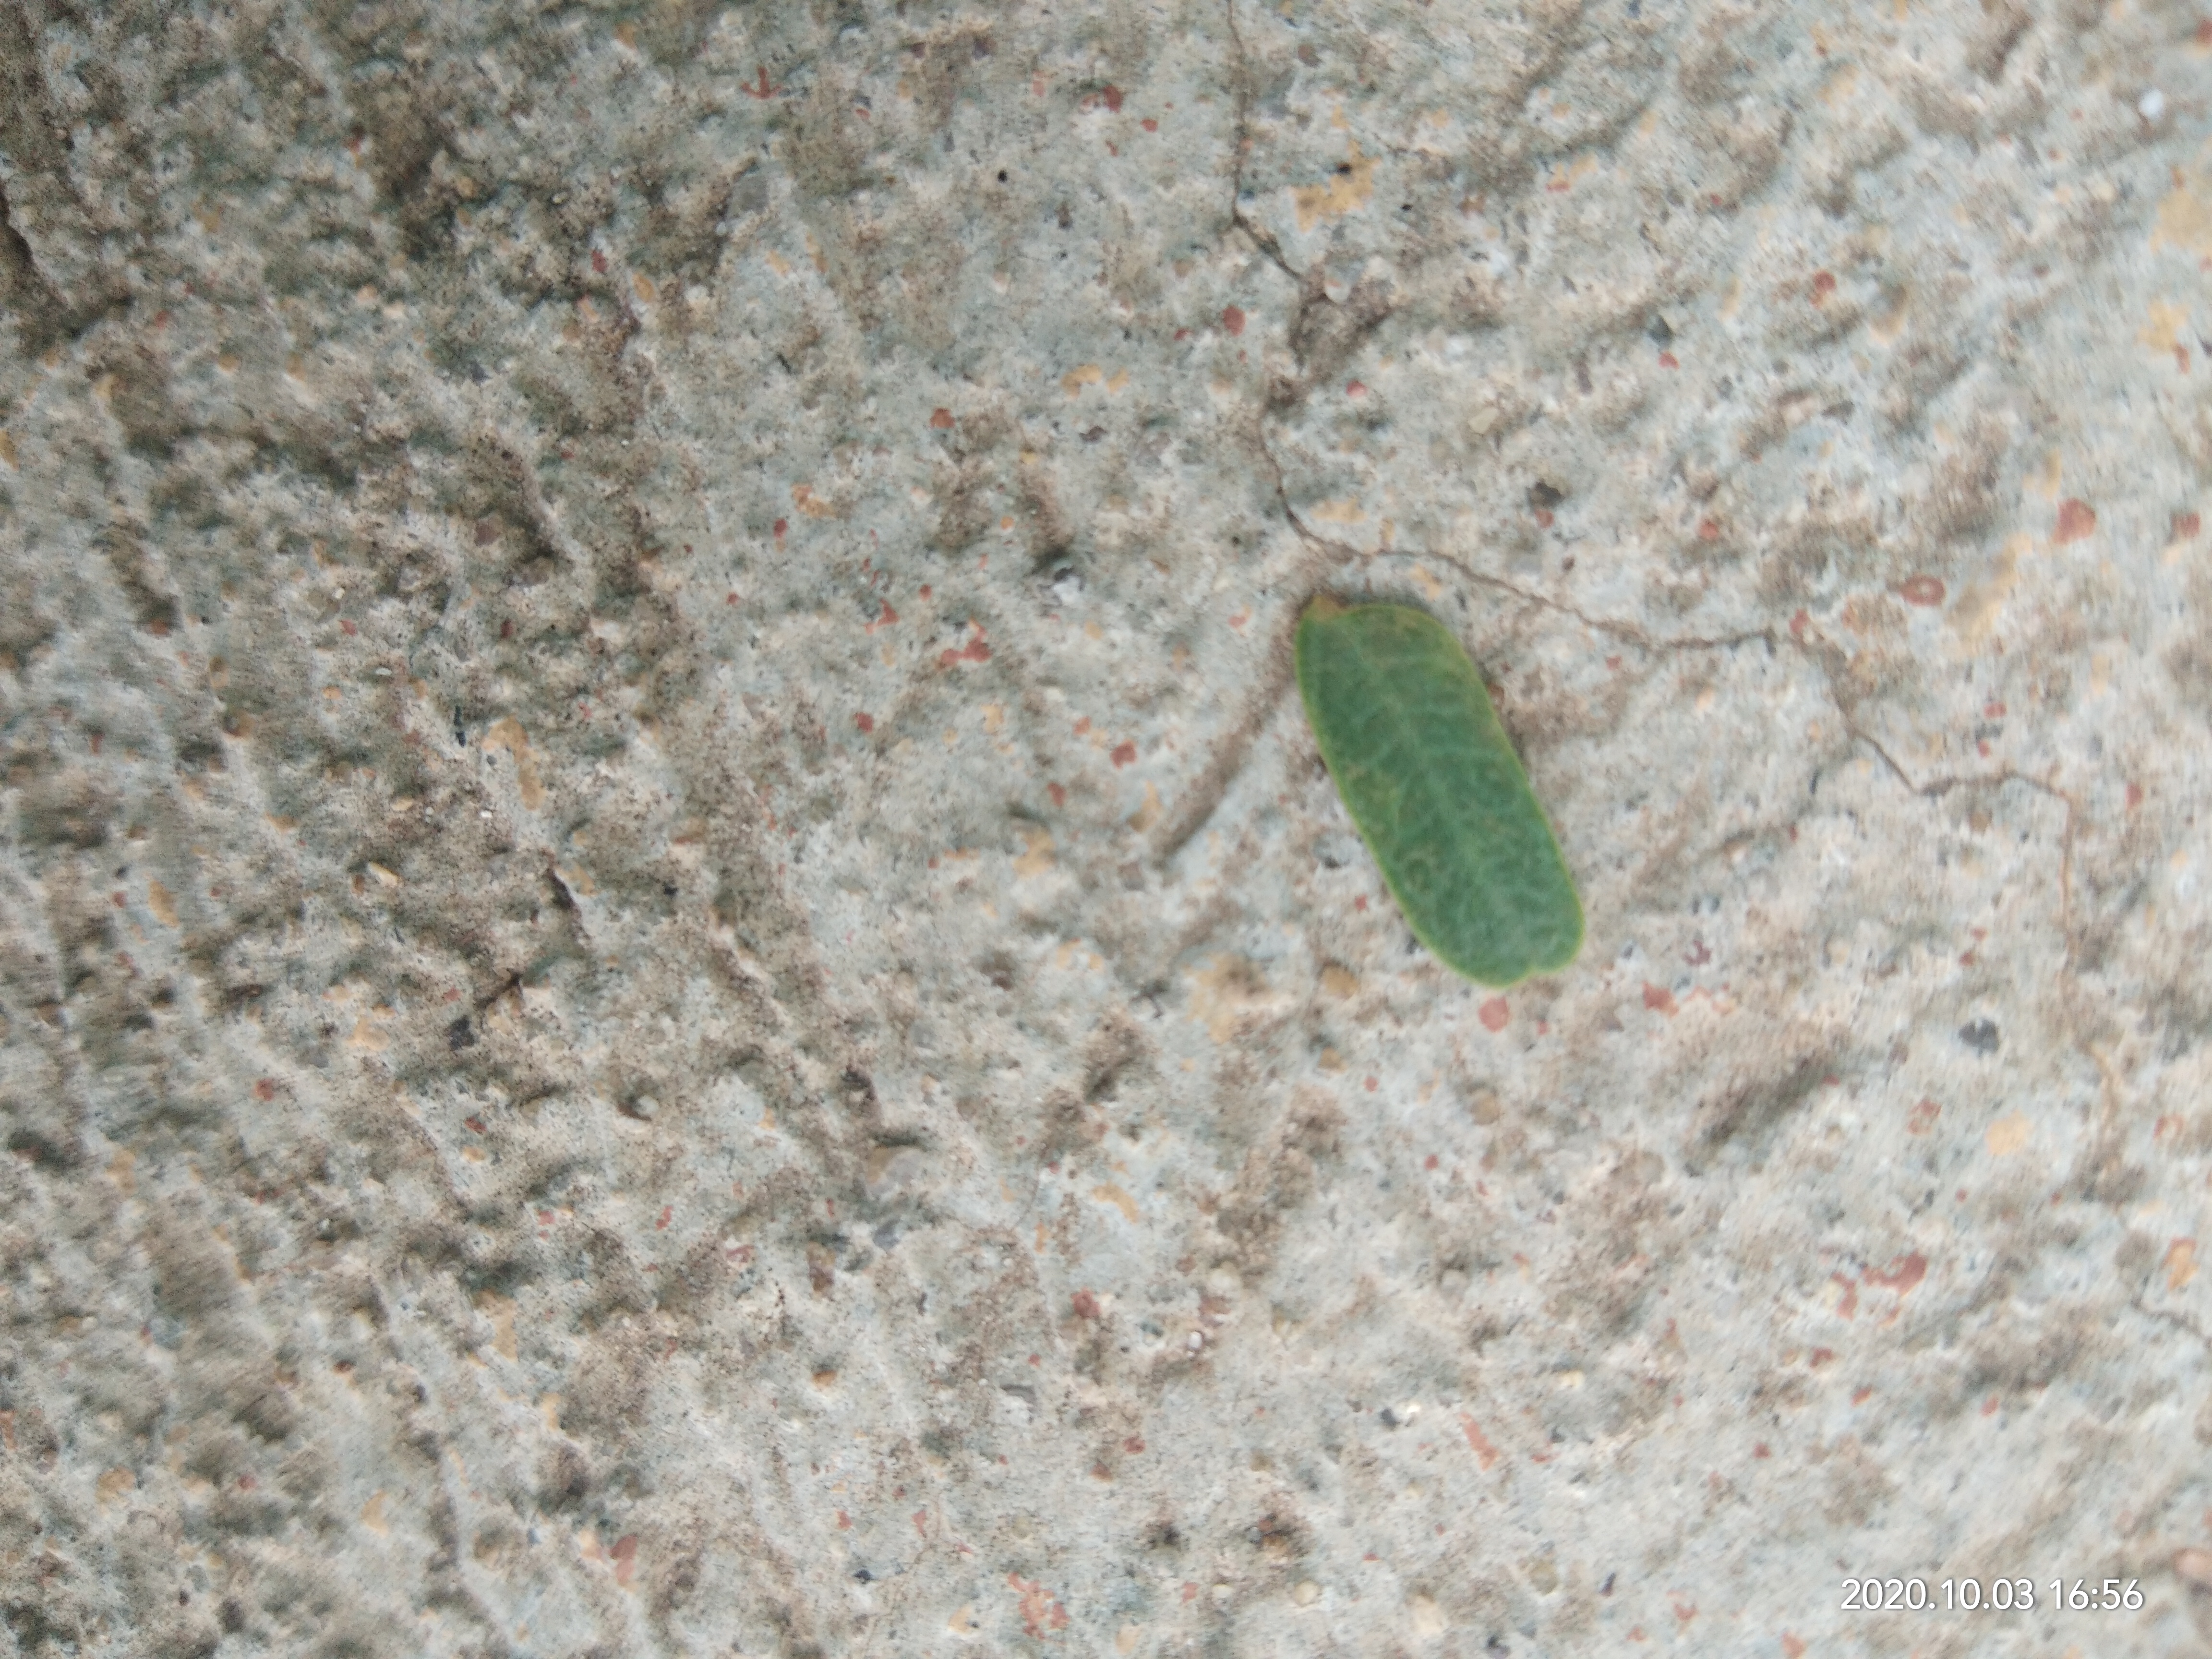
Plant: Tamarind